Barwani State

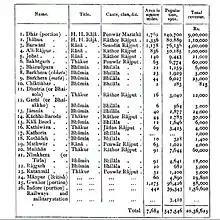
Bhopawar Agency Information

Barwani State was a princely state in India. The seat was at Barwani.